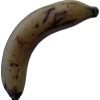
Label: banana